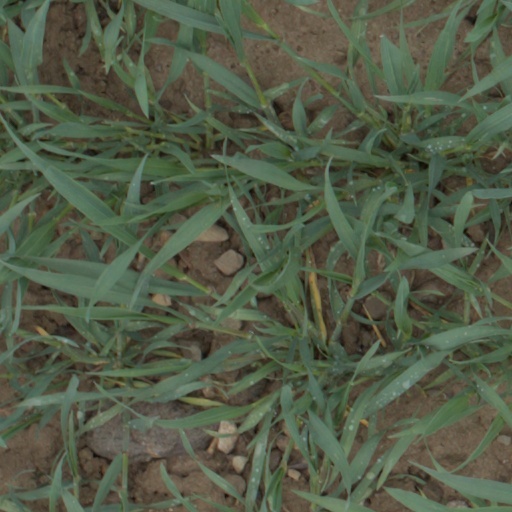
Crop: wheat